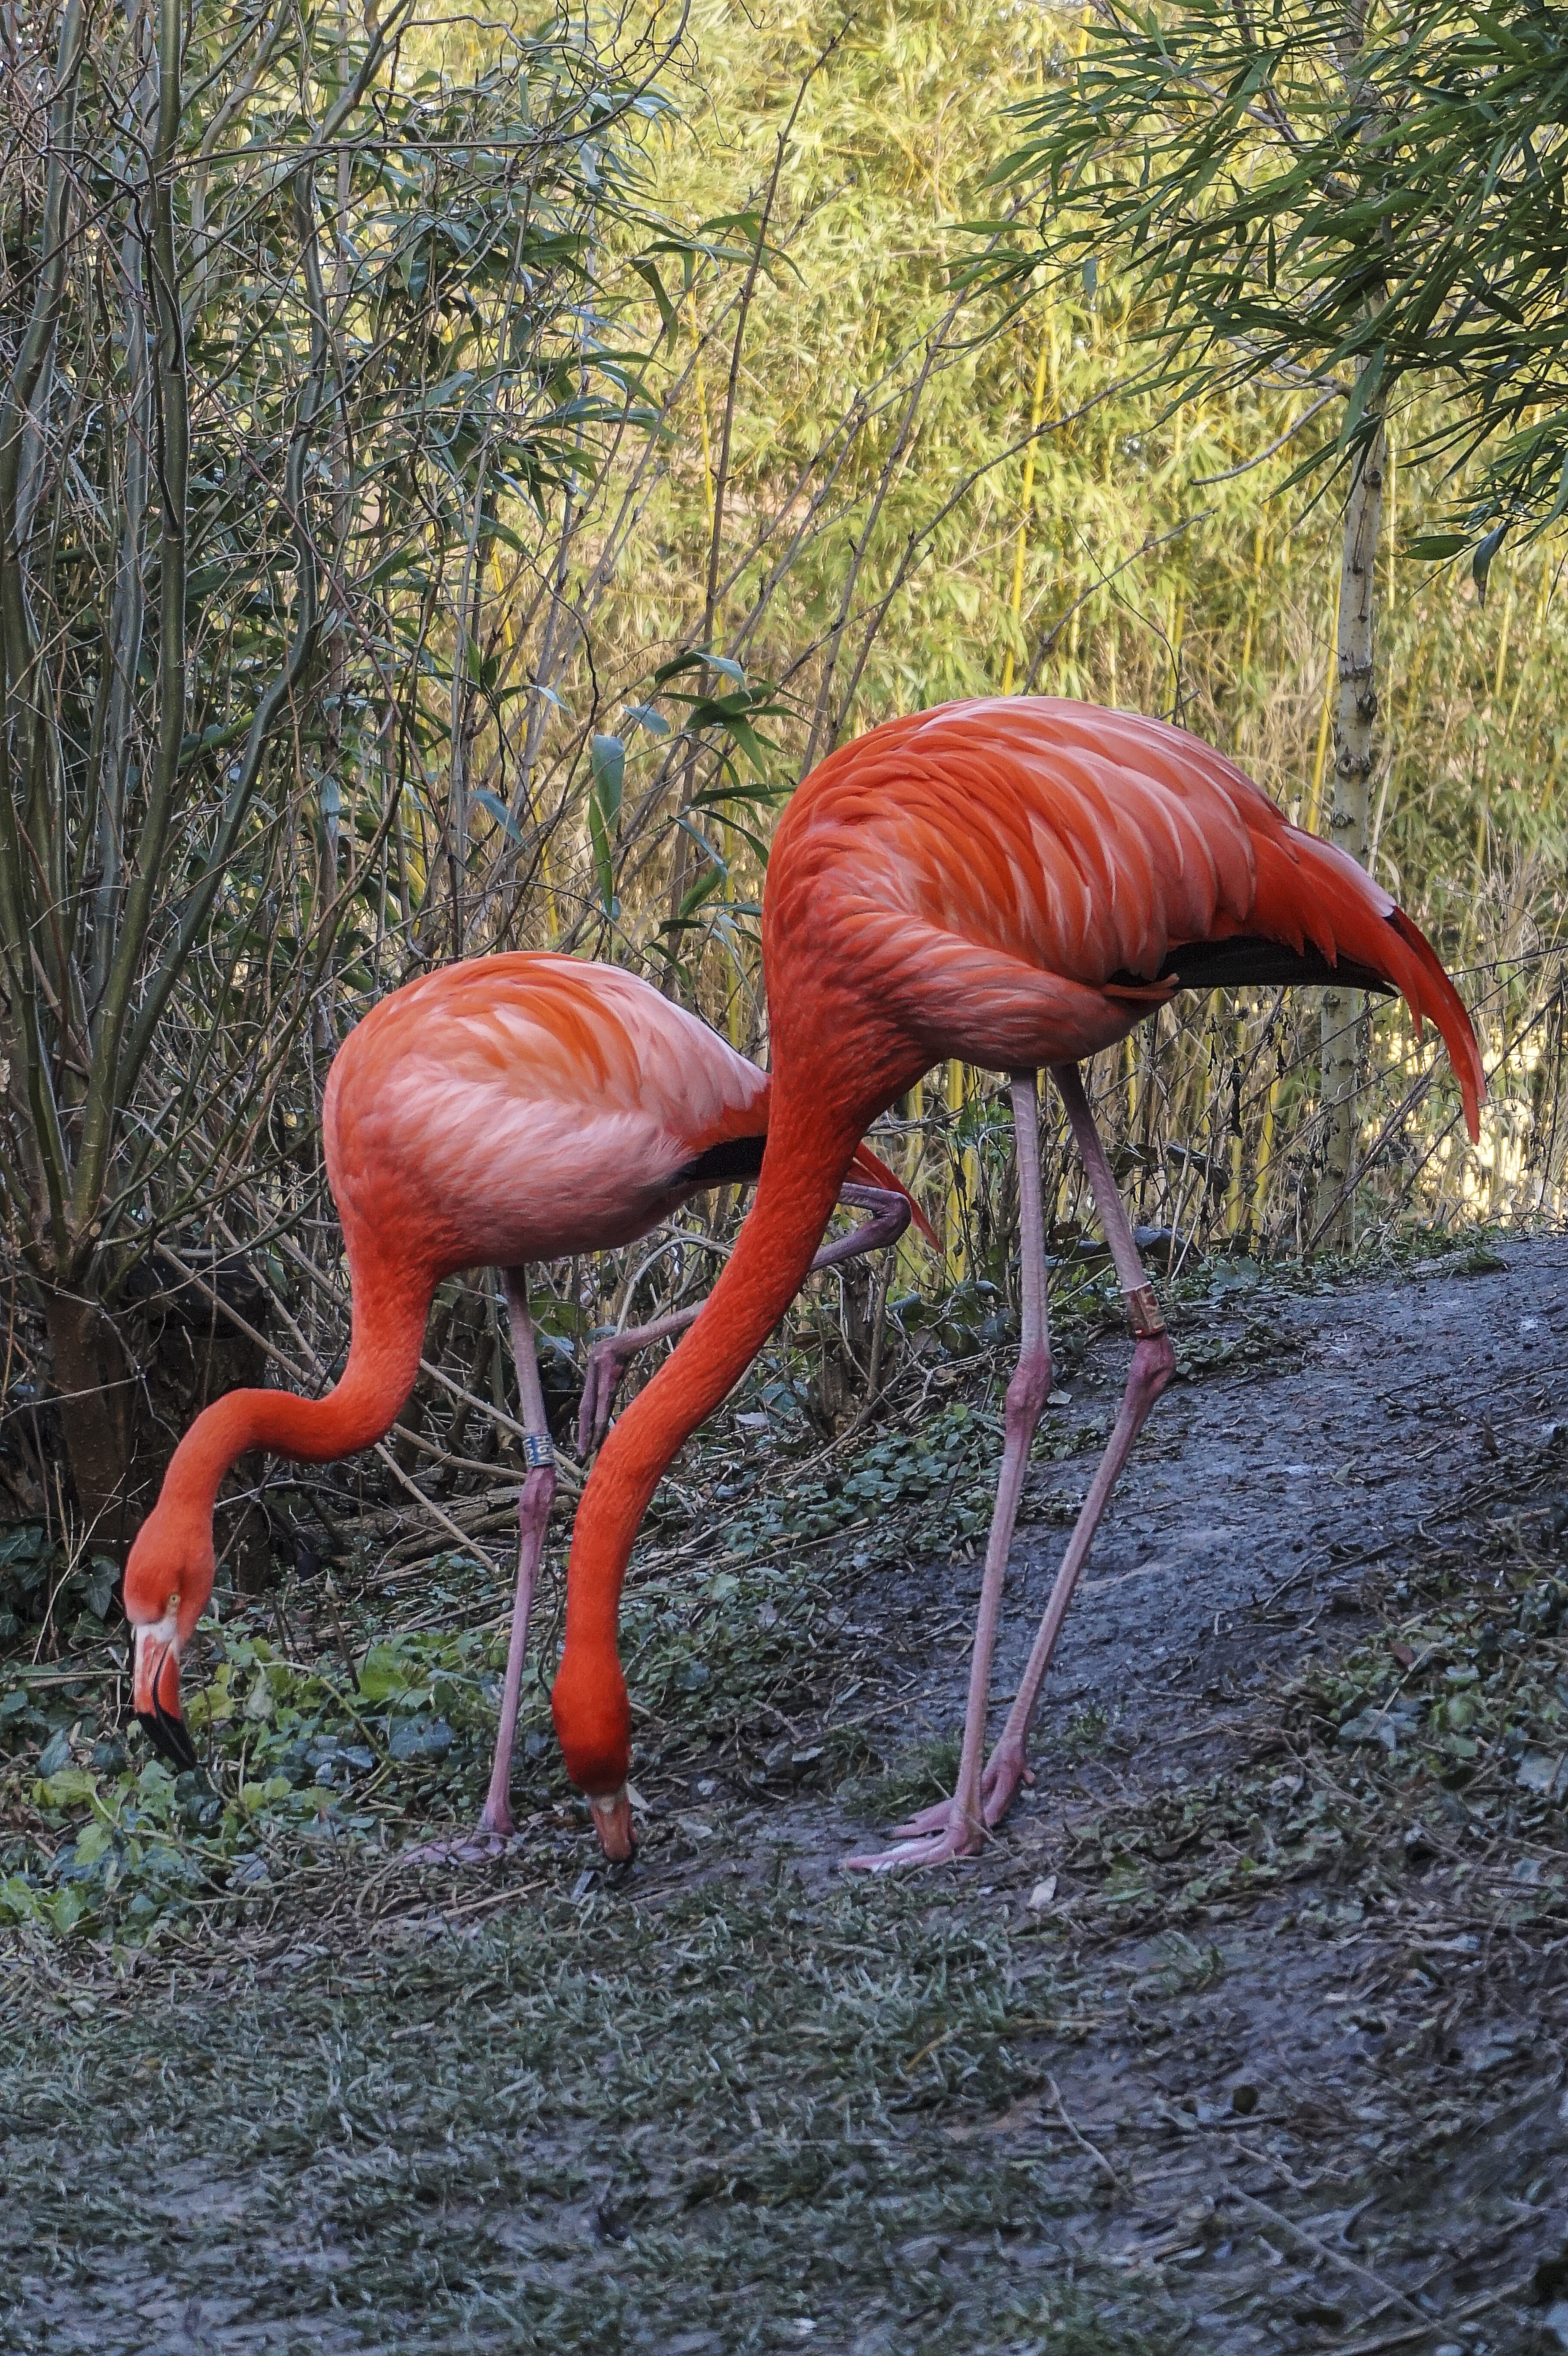
water, bird, animal, wildlife, zoo, beak, pink, fauna, plumage, birds, flamingo, head, vertebrate, bill, exotic, water bird, tiergarten, pink flamingo, water reflection